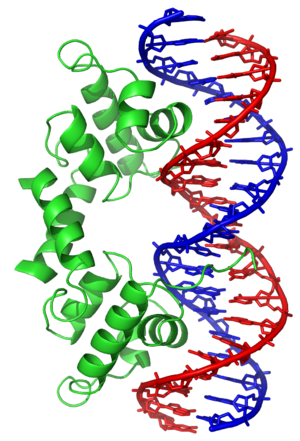
Une protéine de liaison à l'ADN est une protéine comportant un domaine de liaison à l'ADN et qui possède donc une affinité pour l'ADN monocaténaire ou bicaténaire. Les protéines de liaison à l'ADN spécifiques d'une séquence nucléotidique interagissent généralement avec le grand sillon de l'ADN B car ce dernier expose davantage les paires de bases, ce qui permet de mieux les identifier. Il existe cependant des ligands qui interagissent avec le petit sillon, comme la nétropsine, la distamycine, le colorant Hoechst 33258, la pentamidine, le DAPI et d'autres encore.
Un domaine hélice-coude-hélice est un élément de structure secondaire des protéines et un motif structurel important des protéines de liaison à l'ADN. Distinct du domaine hélice-boucle-hélice avec lequel il ne doit pas être confondu, il est formé de deux hélices α reliées par un court segment fléchi et est présent dans de nombreuses protéines intervenant dans la régulation de l'expression génétique. Son identification résulte de l'observation de similitudes entre des gènes codant les protéines Cro, CAP et répresseur λ de régulation de la transcription chez le phage λ et Escherichia coli, qui se trouvent posséder en commun une séquence de 20 à 25 résidus d'acides aminés facilitant la reconnaissance de l'ADN.
L'acide désoxyribonucléique ou ADN est une macromolécule biologique présente dans toutes les cellules ainsi que chez de nombreux virus. L'ADN contient toute l'information génétique, appelée génome, permettant le développement, le fonctionnement et la reproduction des êtres vivants. C'est un acide nucléique, au même titre que l'acide ribonucléique. Les acides nucléiques sont, avec les peptides et les glucides, l'une des trois grandes familles de biopolymères essentiels à toutes les formes de vie connues.